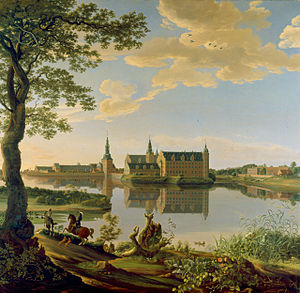
Frederiksborg Slot / Historie / Frederiksborg Slot opføres
Frederiksborg med Frederik III til hest. Maleri af Lazarus Baratta 1652. Gripsholm Slot
Frederiksborg Slot er et dansk slot i Hillerød. Slottets første del blev bygget i 1560 af Kong Frederik 2., der ved mageskifte havde overtaget herregården Hillerødsholm. Hans søn, Christian 4., rev dog det meste af faderens slot ned og byggede et nyt slot 1600-1625. Det er opført i hollandsk renæssancestil.